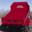
Label: truck